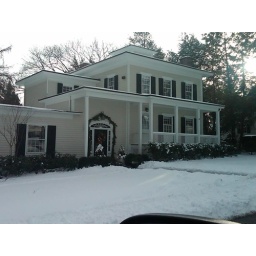
This house is on my favorite street in my town